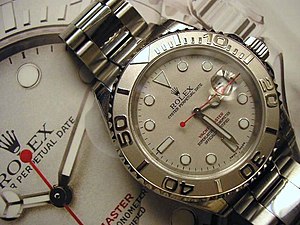
Marianne Jelved / Gudmor til Carsten Mærsk
Rolex Yachtmaster
Marianne Bruus Jelved er en dansk politiker, der har været medlem af Folketinget siden 1987. Hun er gift med Jan Jelved, som er folkeskolelærer. De har fire børn. Hun var kulturminister fra 6. december 2012 til 28. juni 2015. Hun har tidligere været politisk leder for Det Radikale Venstre. Jelved bærer øgenavnet "Damen med håndtasken".